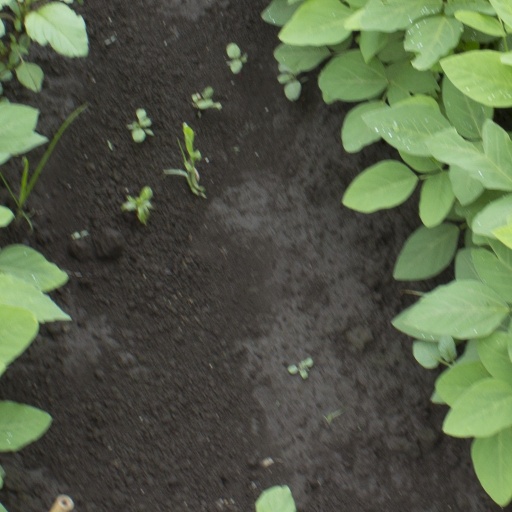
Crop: soybean